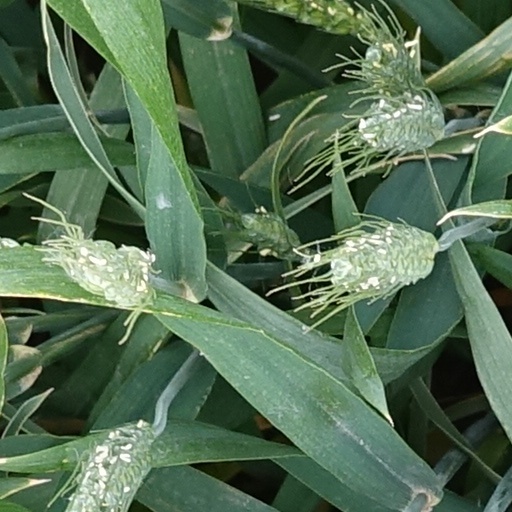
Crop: wheat